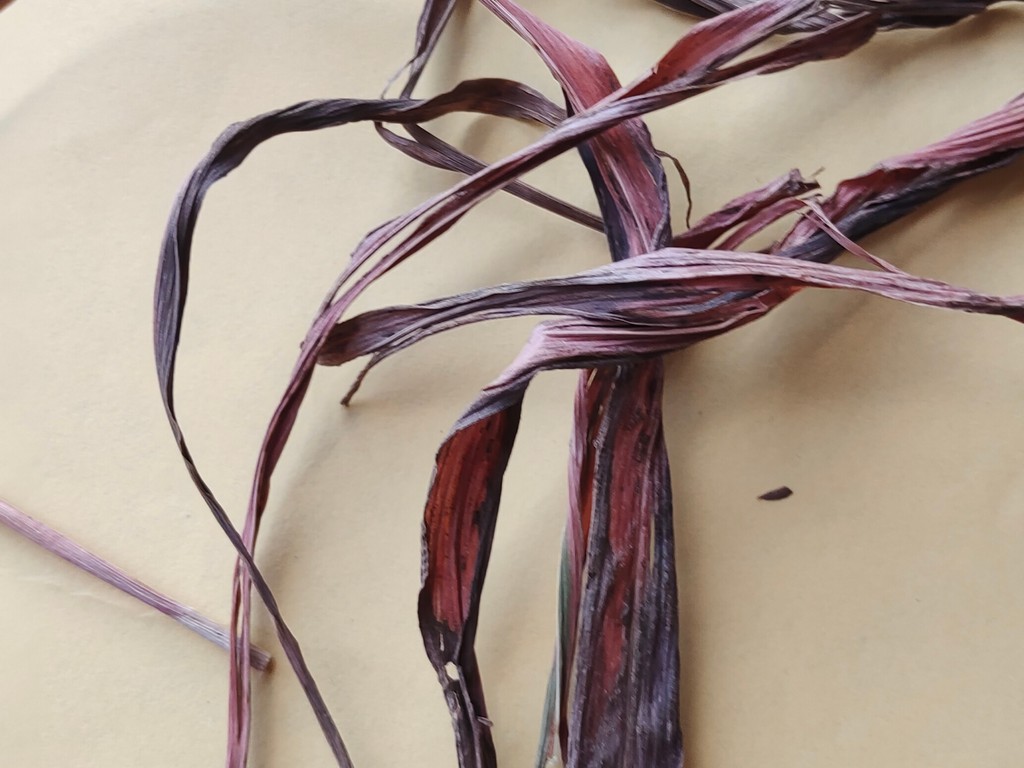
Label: Dried